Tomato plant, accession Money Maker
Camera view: tilt-top (135 deg); turntable rotation: 150 degrees
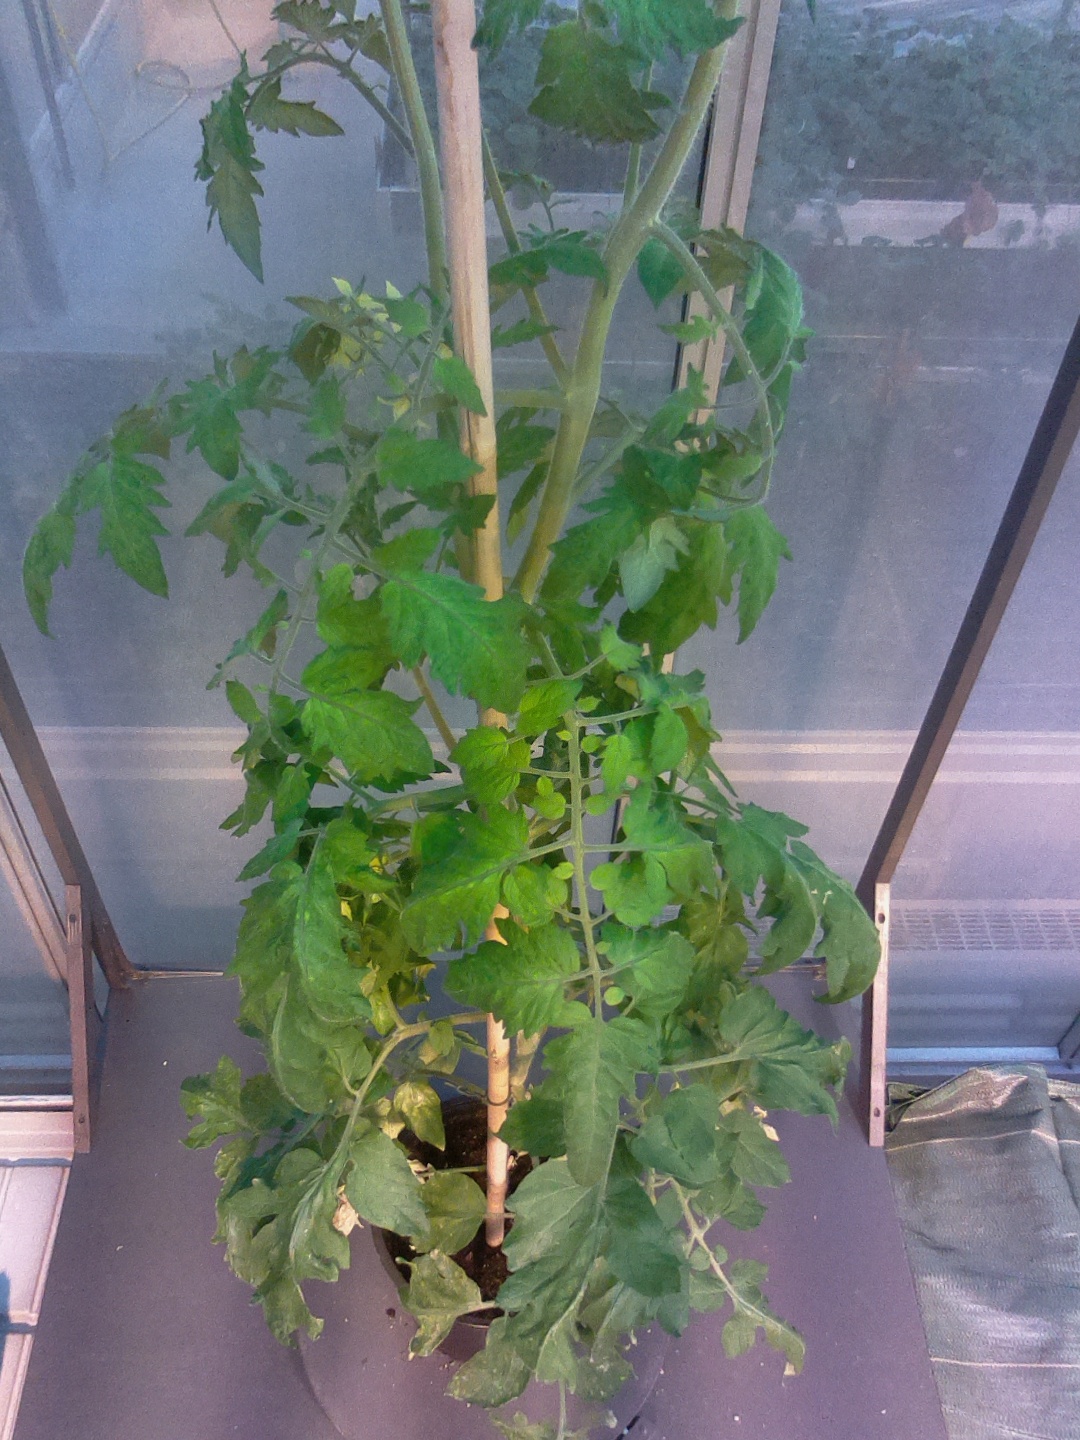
BBCH growth stage 70: Fruits at the main stem or branches visibles